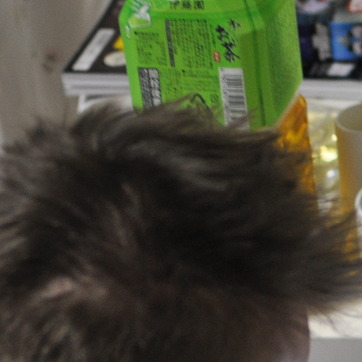
Material: hair